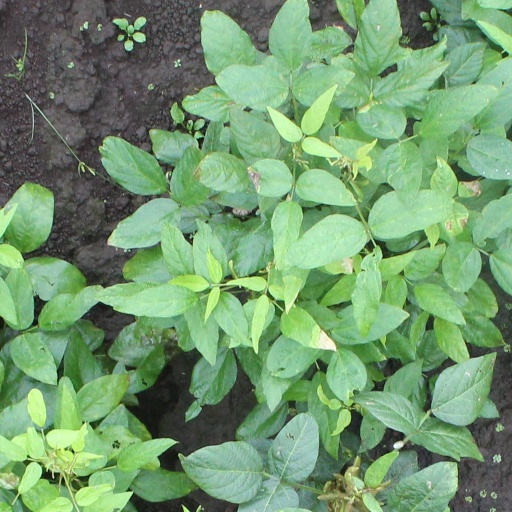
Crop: soybean